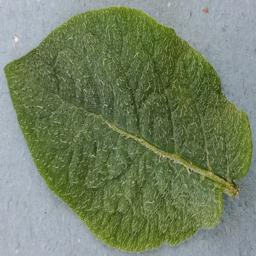
Etiqueta: Sana